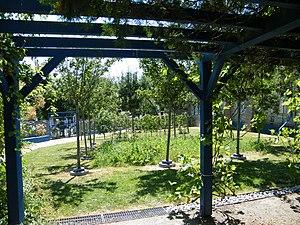
Saint-Valery-Somme Fruticetum, vue générale à l'entrée.
L’Herbarium des Remparts est un jardin associatif ouvert au public, situé à Saint-Valery-sur-Somme sur la Côte picarde, dans le département de la Somme.